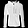
Label: Coat